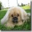
Label: dog